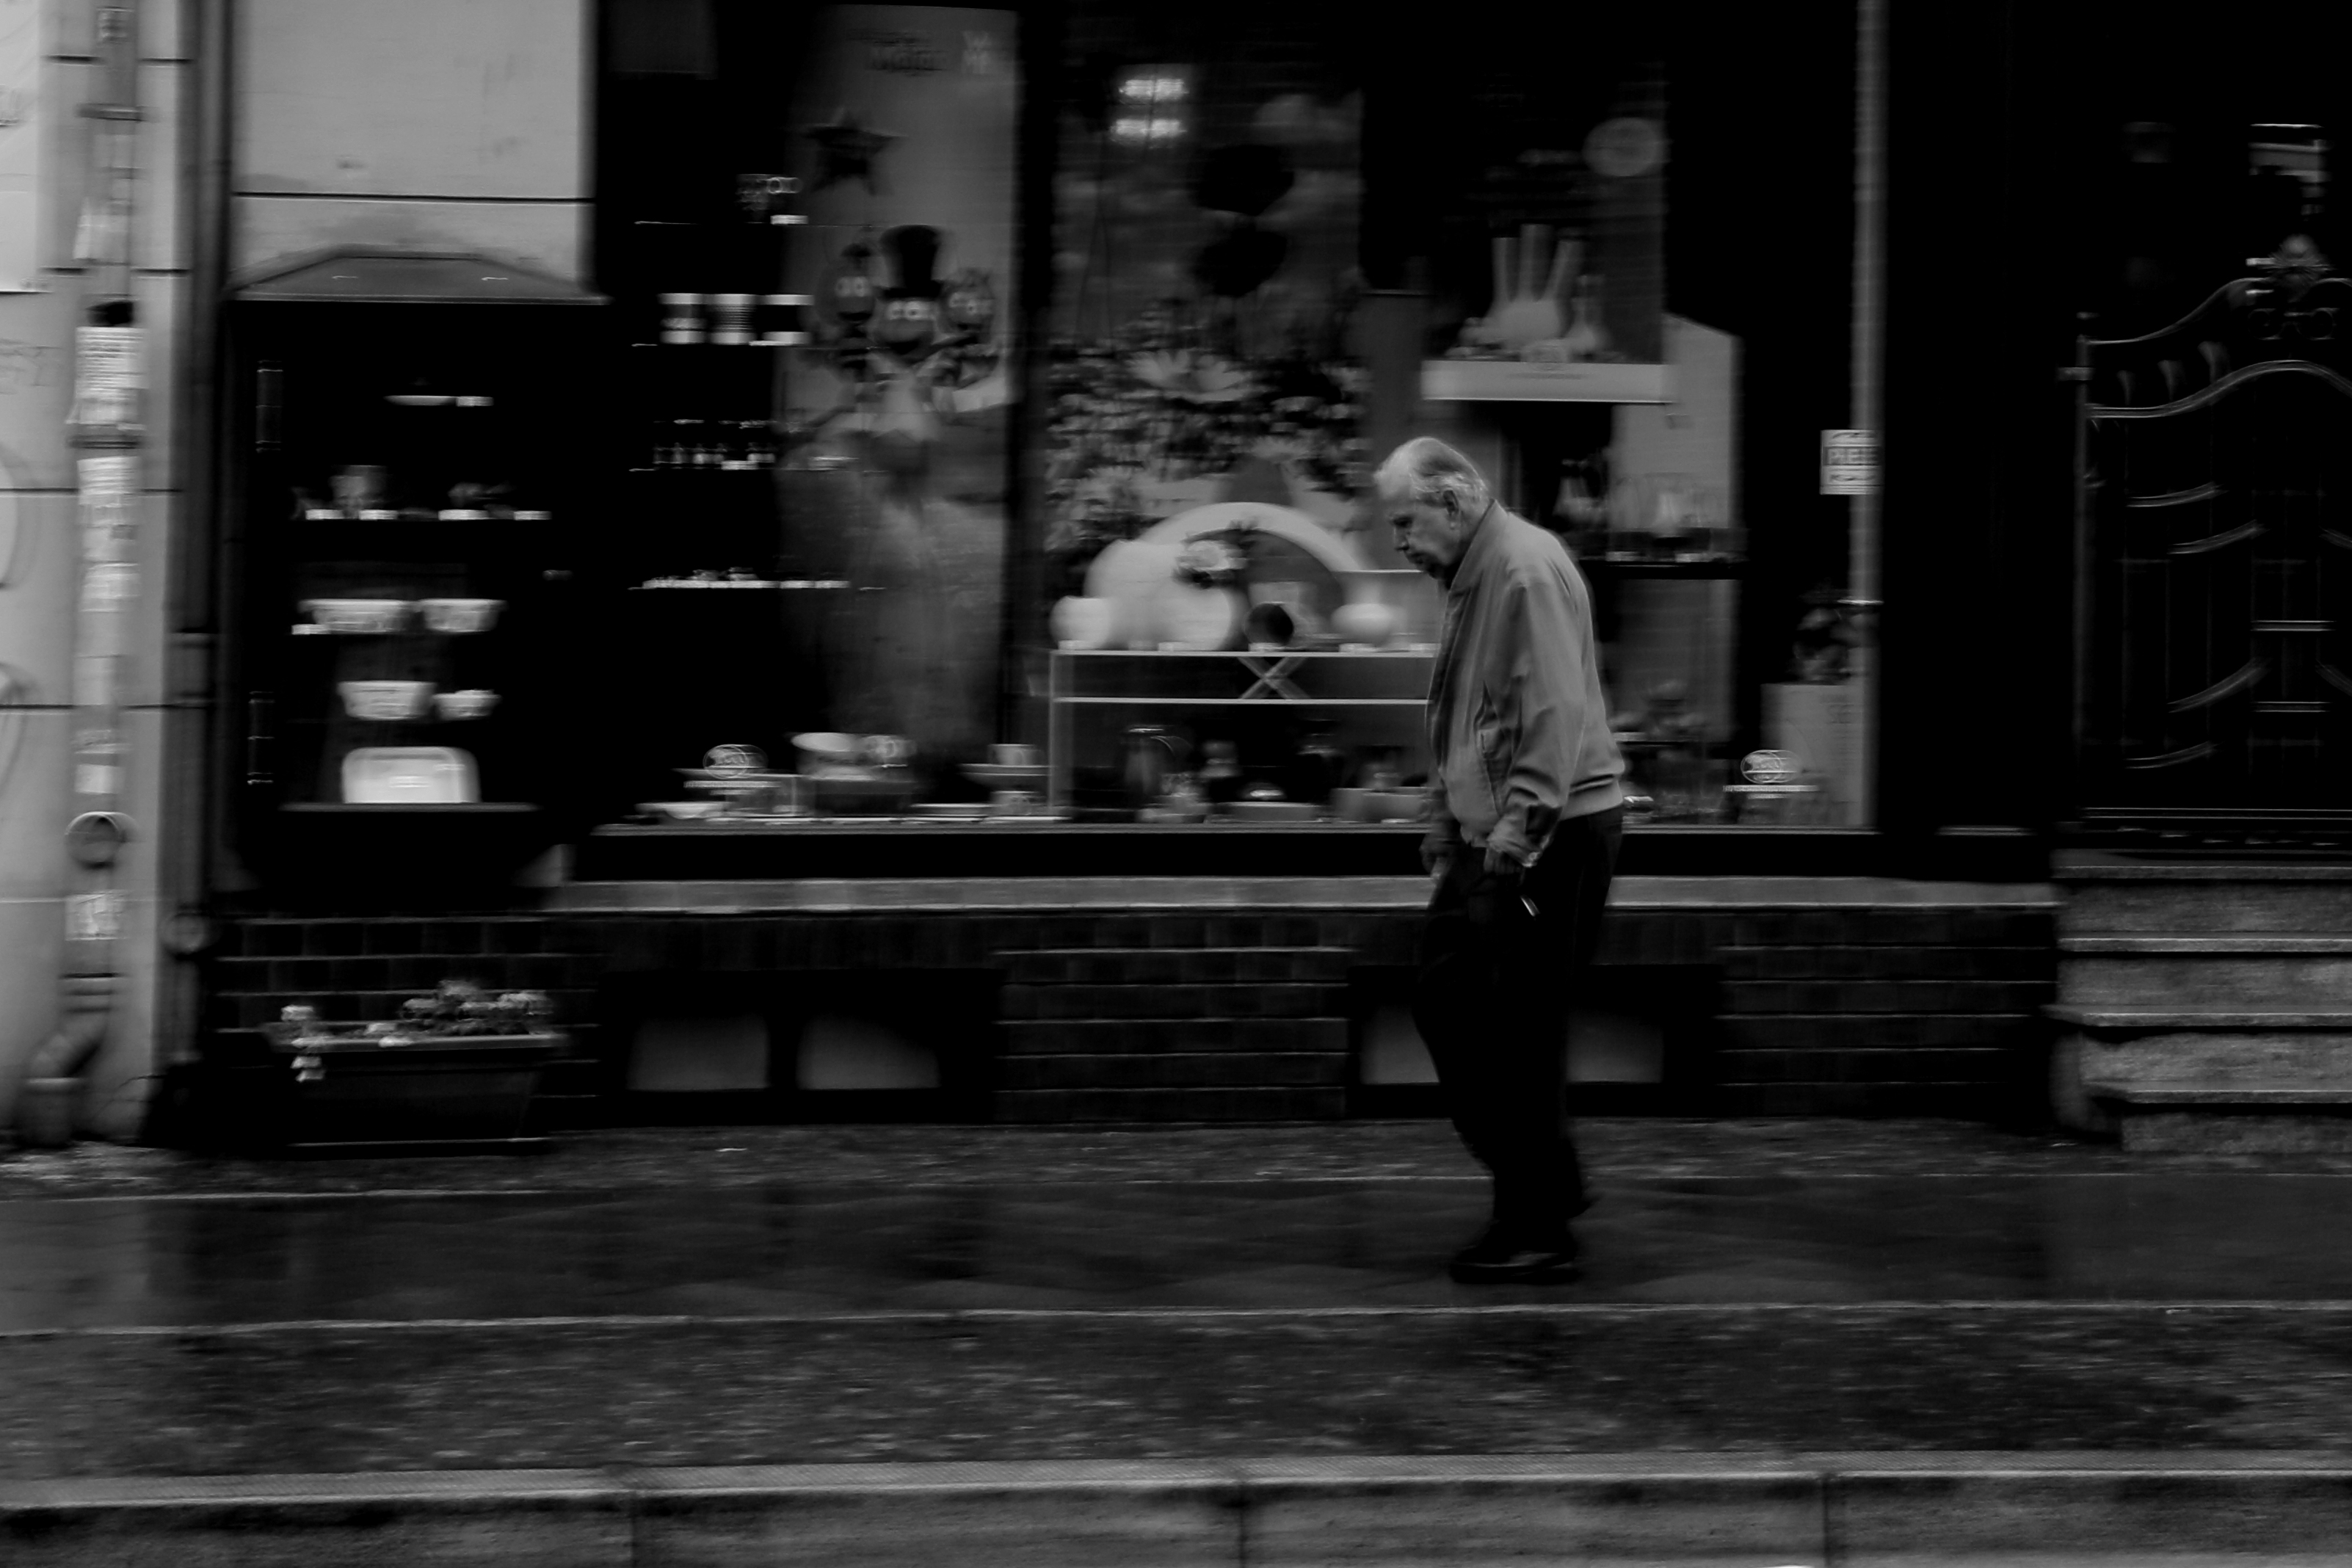
person, creative, light, black and white, people, road, white, street, photography, rain, town, city, urban, europe, portrait, crop, darkness, black, monochrome, world, streetphotography, flickr, bw, blackandwhite, blackwhite, candid, moments, infrastructure, eye, stadt, photograph, snapshot, europa, commons, germany, deutschland, fotografie, strasse, sw, schwarzweiss, schwarzweis, image, eyed, regen, streetscene, snap, portrt, moment, leute, strassenszene, mensch, menschen, personen, strassenfotografie, stdtisch, strase, unposed, platz, potsdam, schwarzweissfotografie, publicplace, ffentlicher, monochrome photography, film noir, human positions